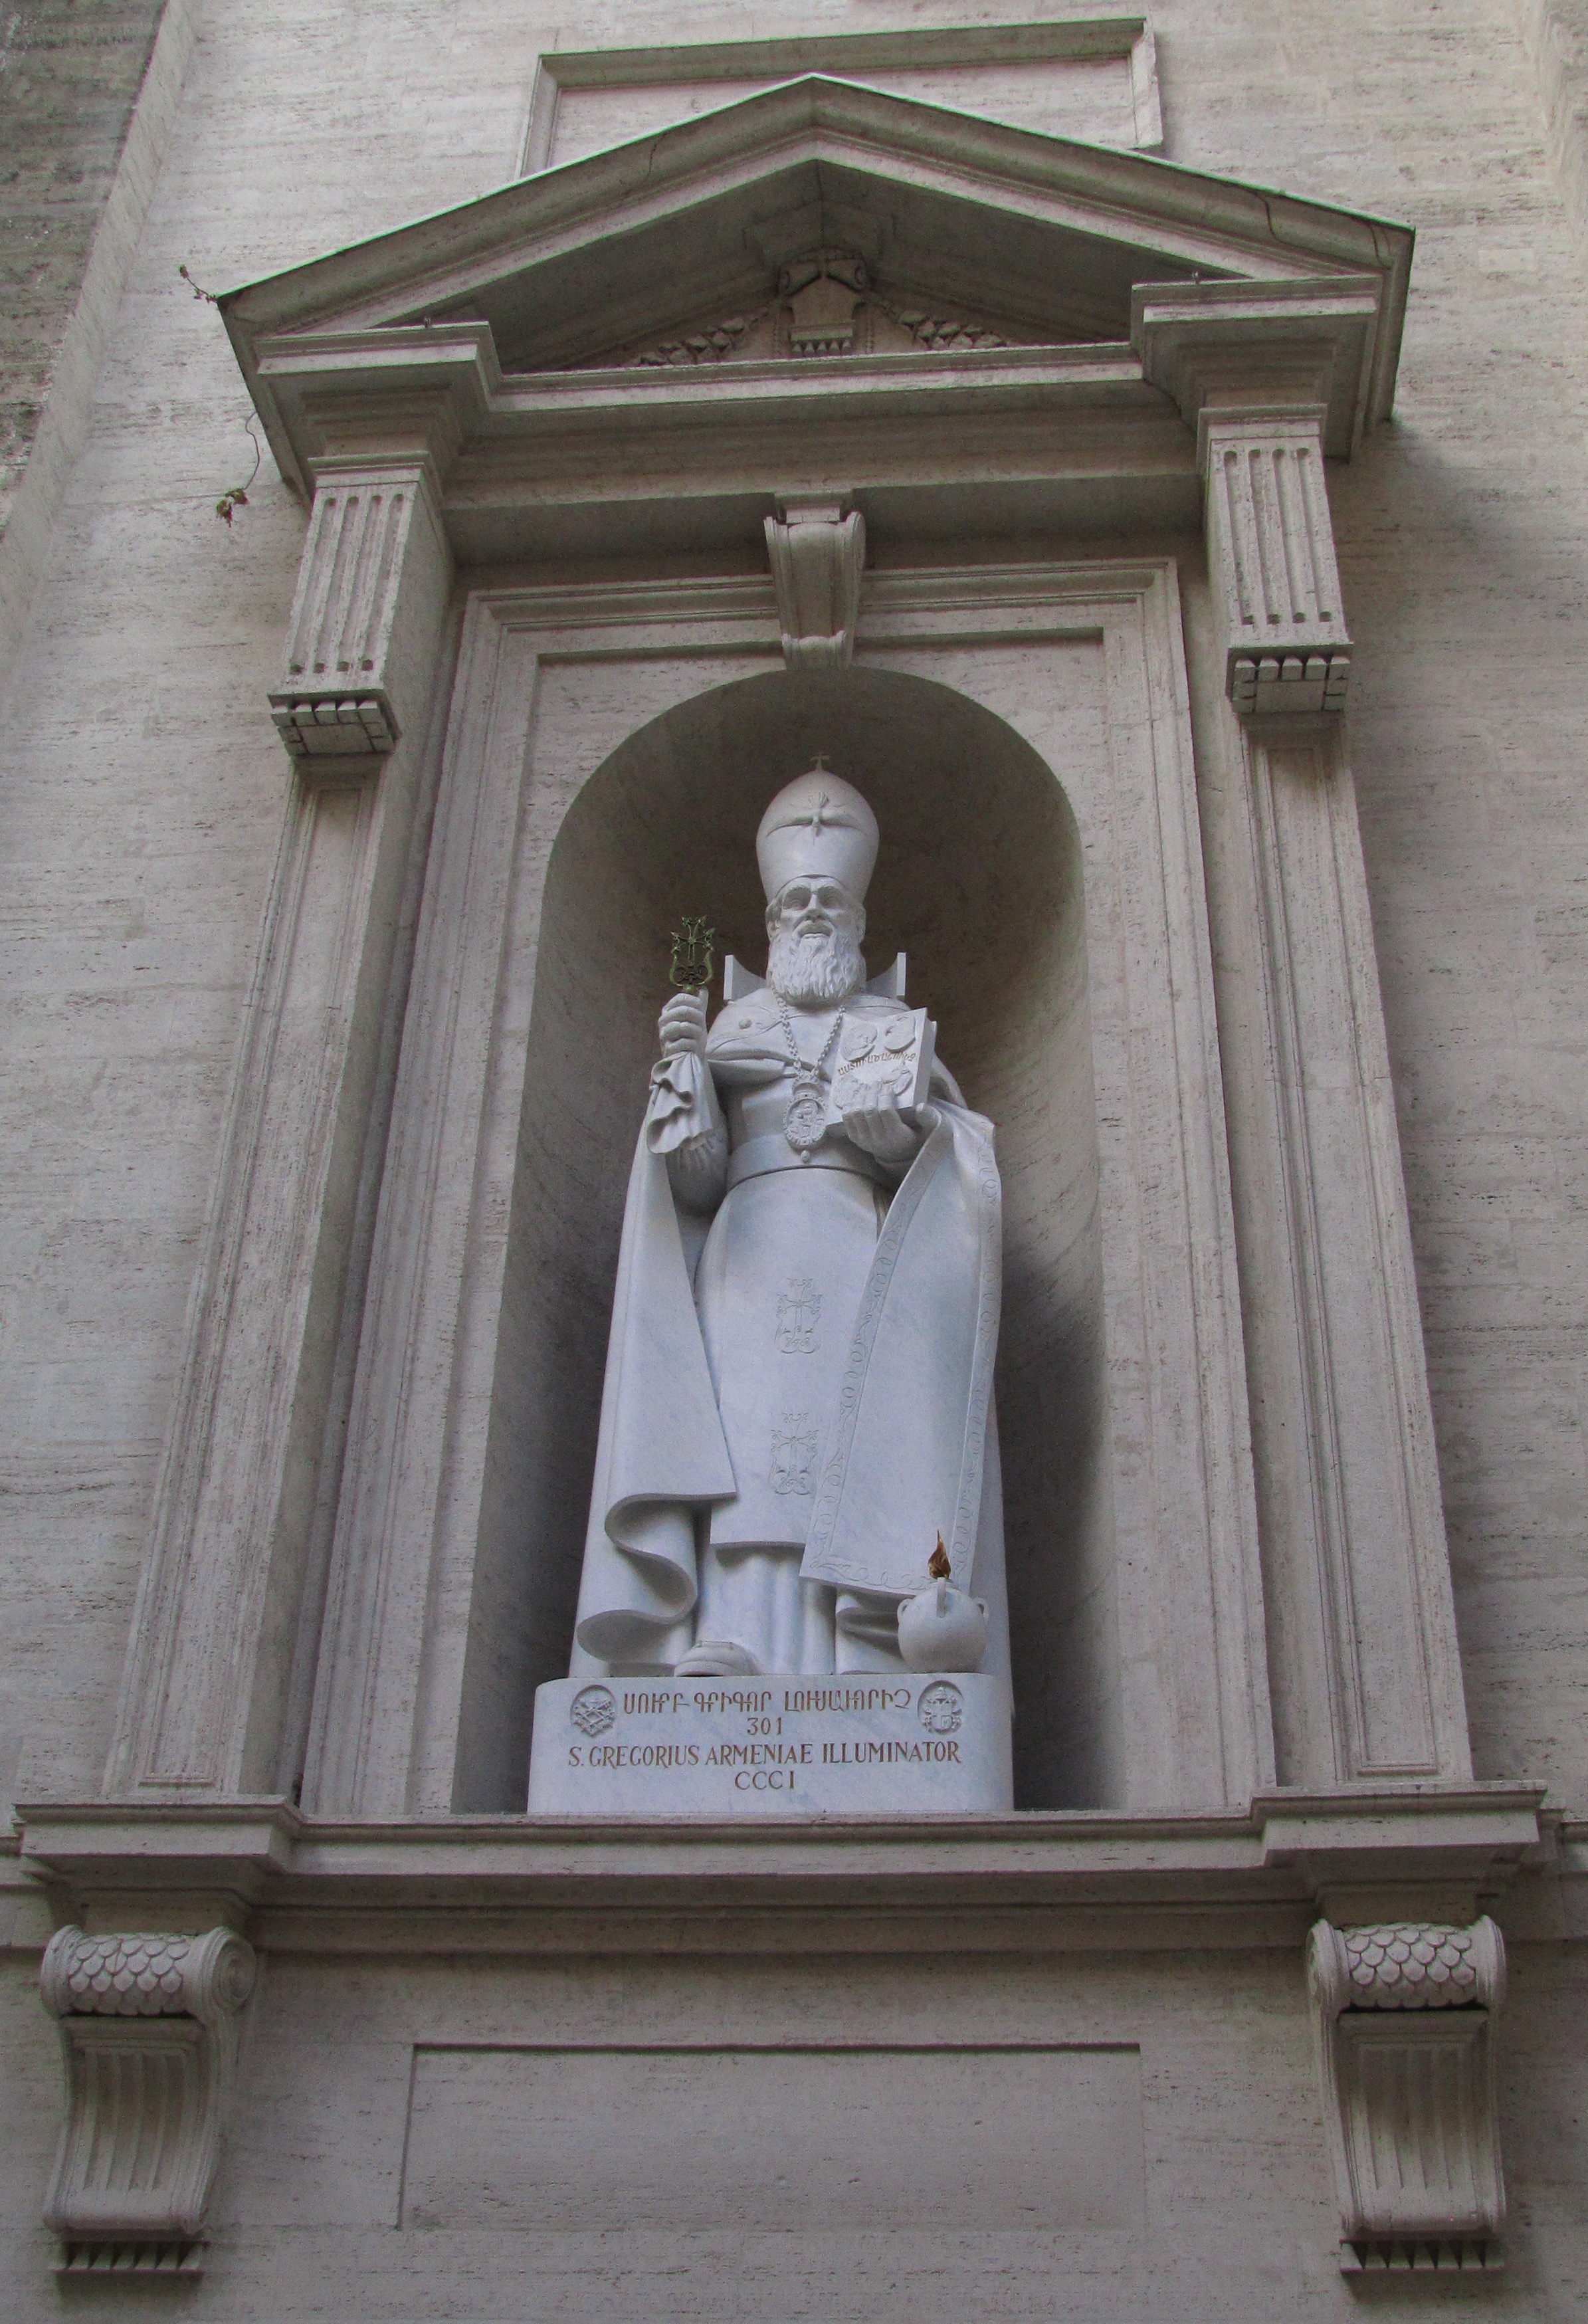
white, monument, statue, column, vatican, sculpture, memorial, art, rome, temple, carving, st peter's basilica, stone carving, ancient history